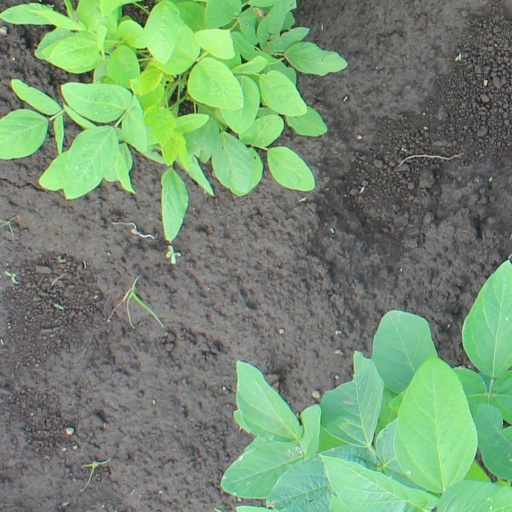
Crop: soybean